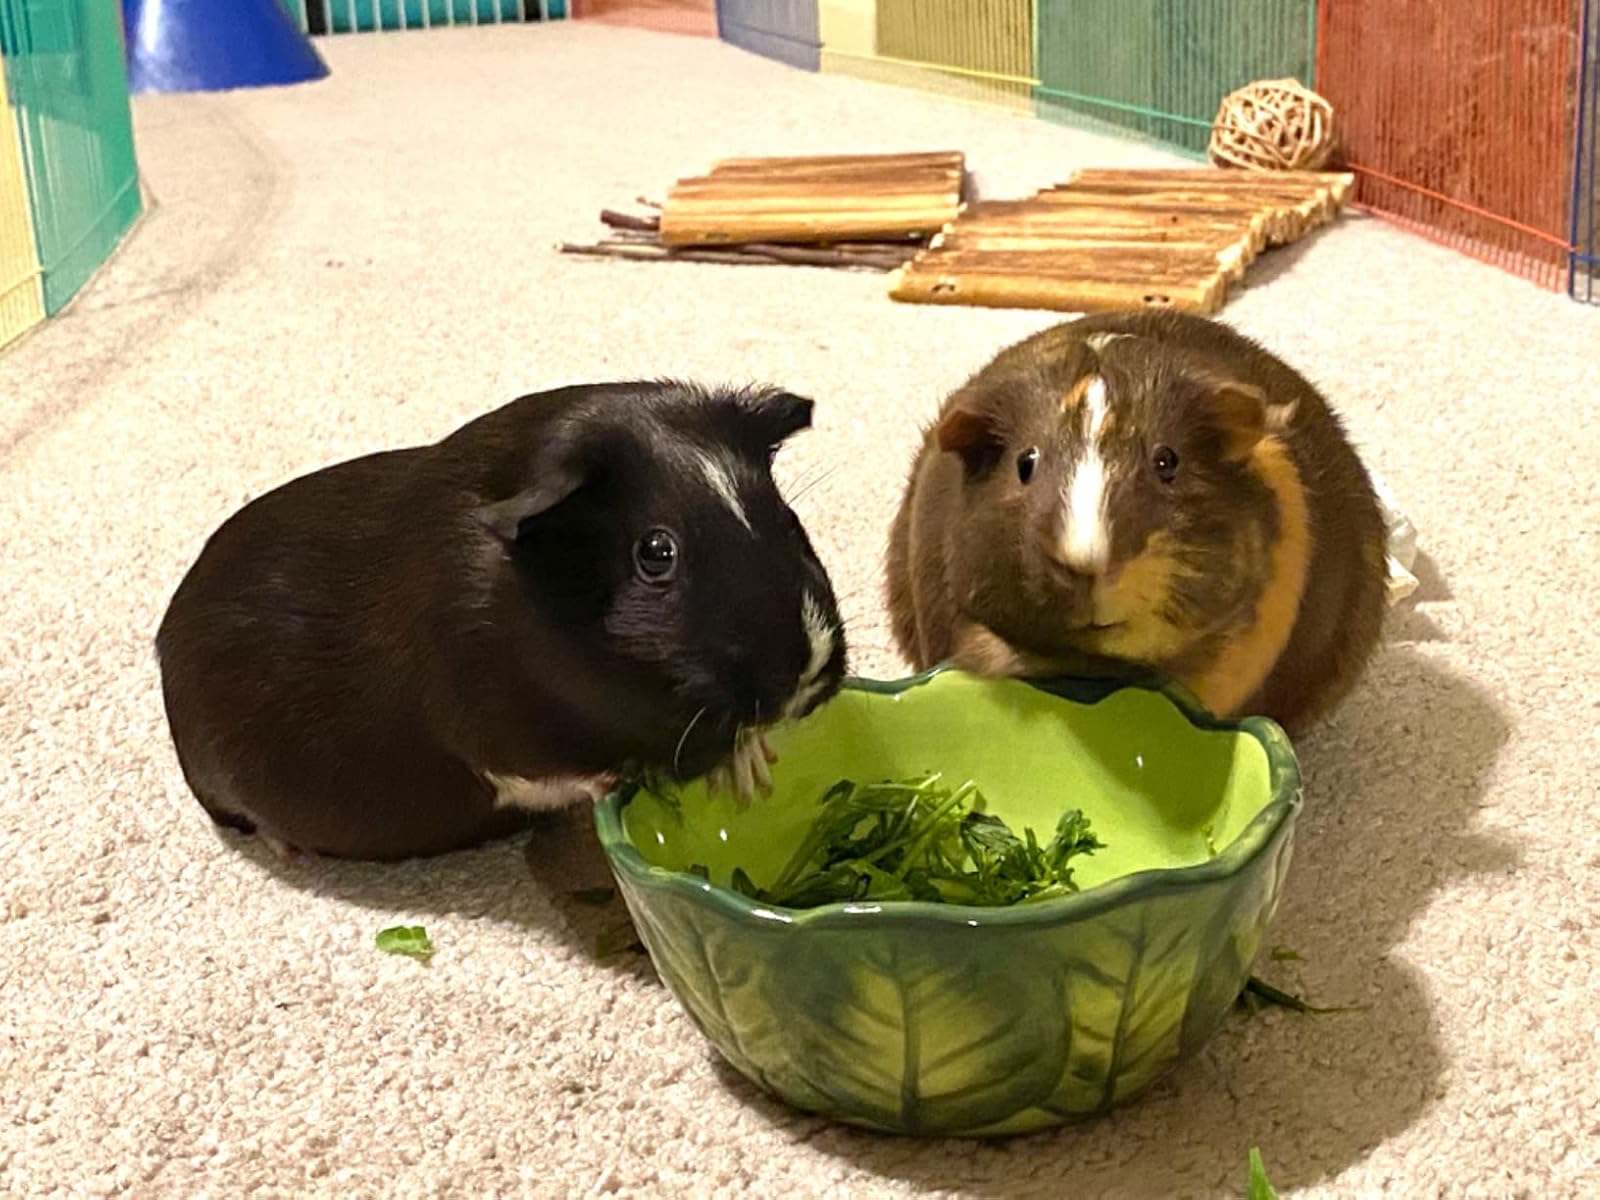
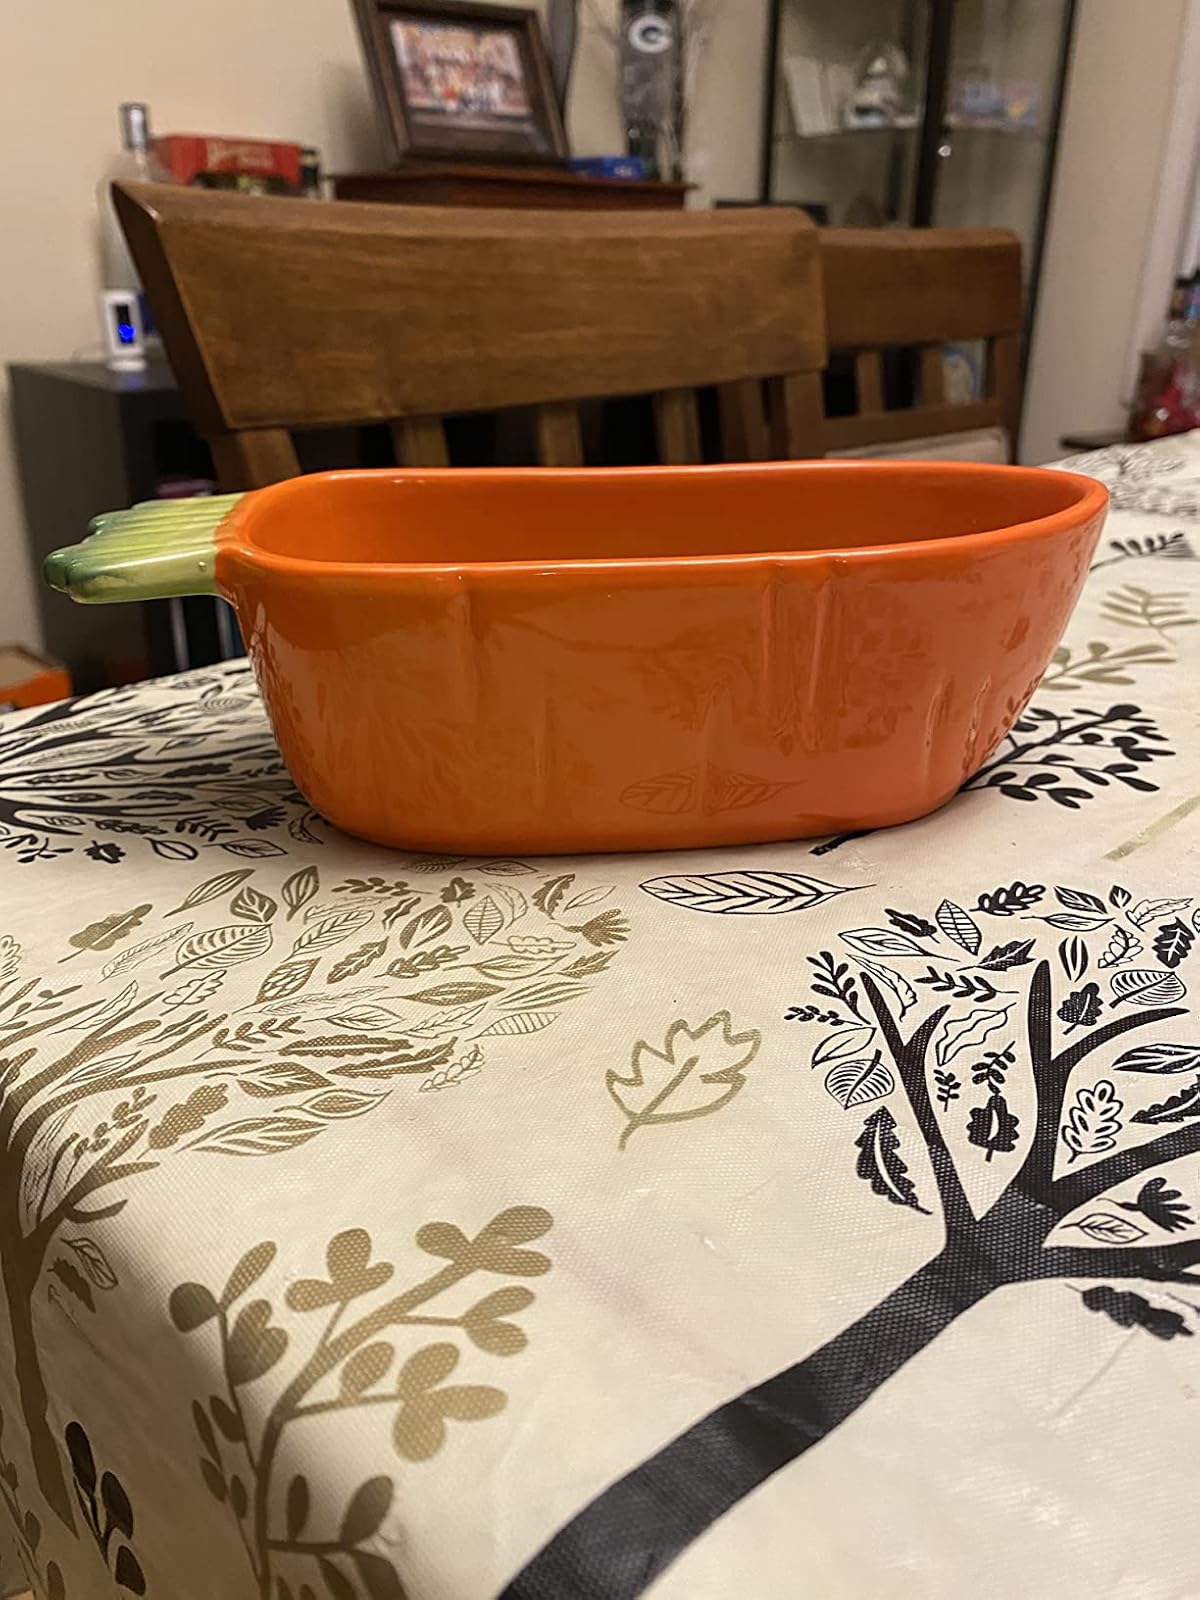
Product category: items_bowl
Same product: no